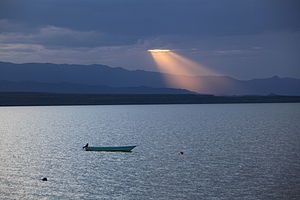
Baringosøen
Solnedgang over Baringosøen
Baringosøen eller Lake Baringo er en sø i Kenya som er navngivet efter de lokale ord for sø, "Mparingo". Tre oprindelige befolkningsgrupper bor i området omkring søen – Ilchamus, Pokots og Tugens.